Babic sausage
Also known as:
Category: meat (sausage)
Cuisine: Romanian
Associated cuisines: Bulgarian, Serbian
Area: Romania
Countries: Romania, Bulgaria, Serbia
Region: Southern Europe Eastern Europe

It is a sausage made from beef and pork and strongly seasoned with spices. It usually has a reddish color due to ingredients.

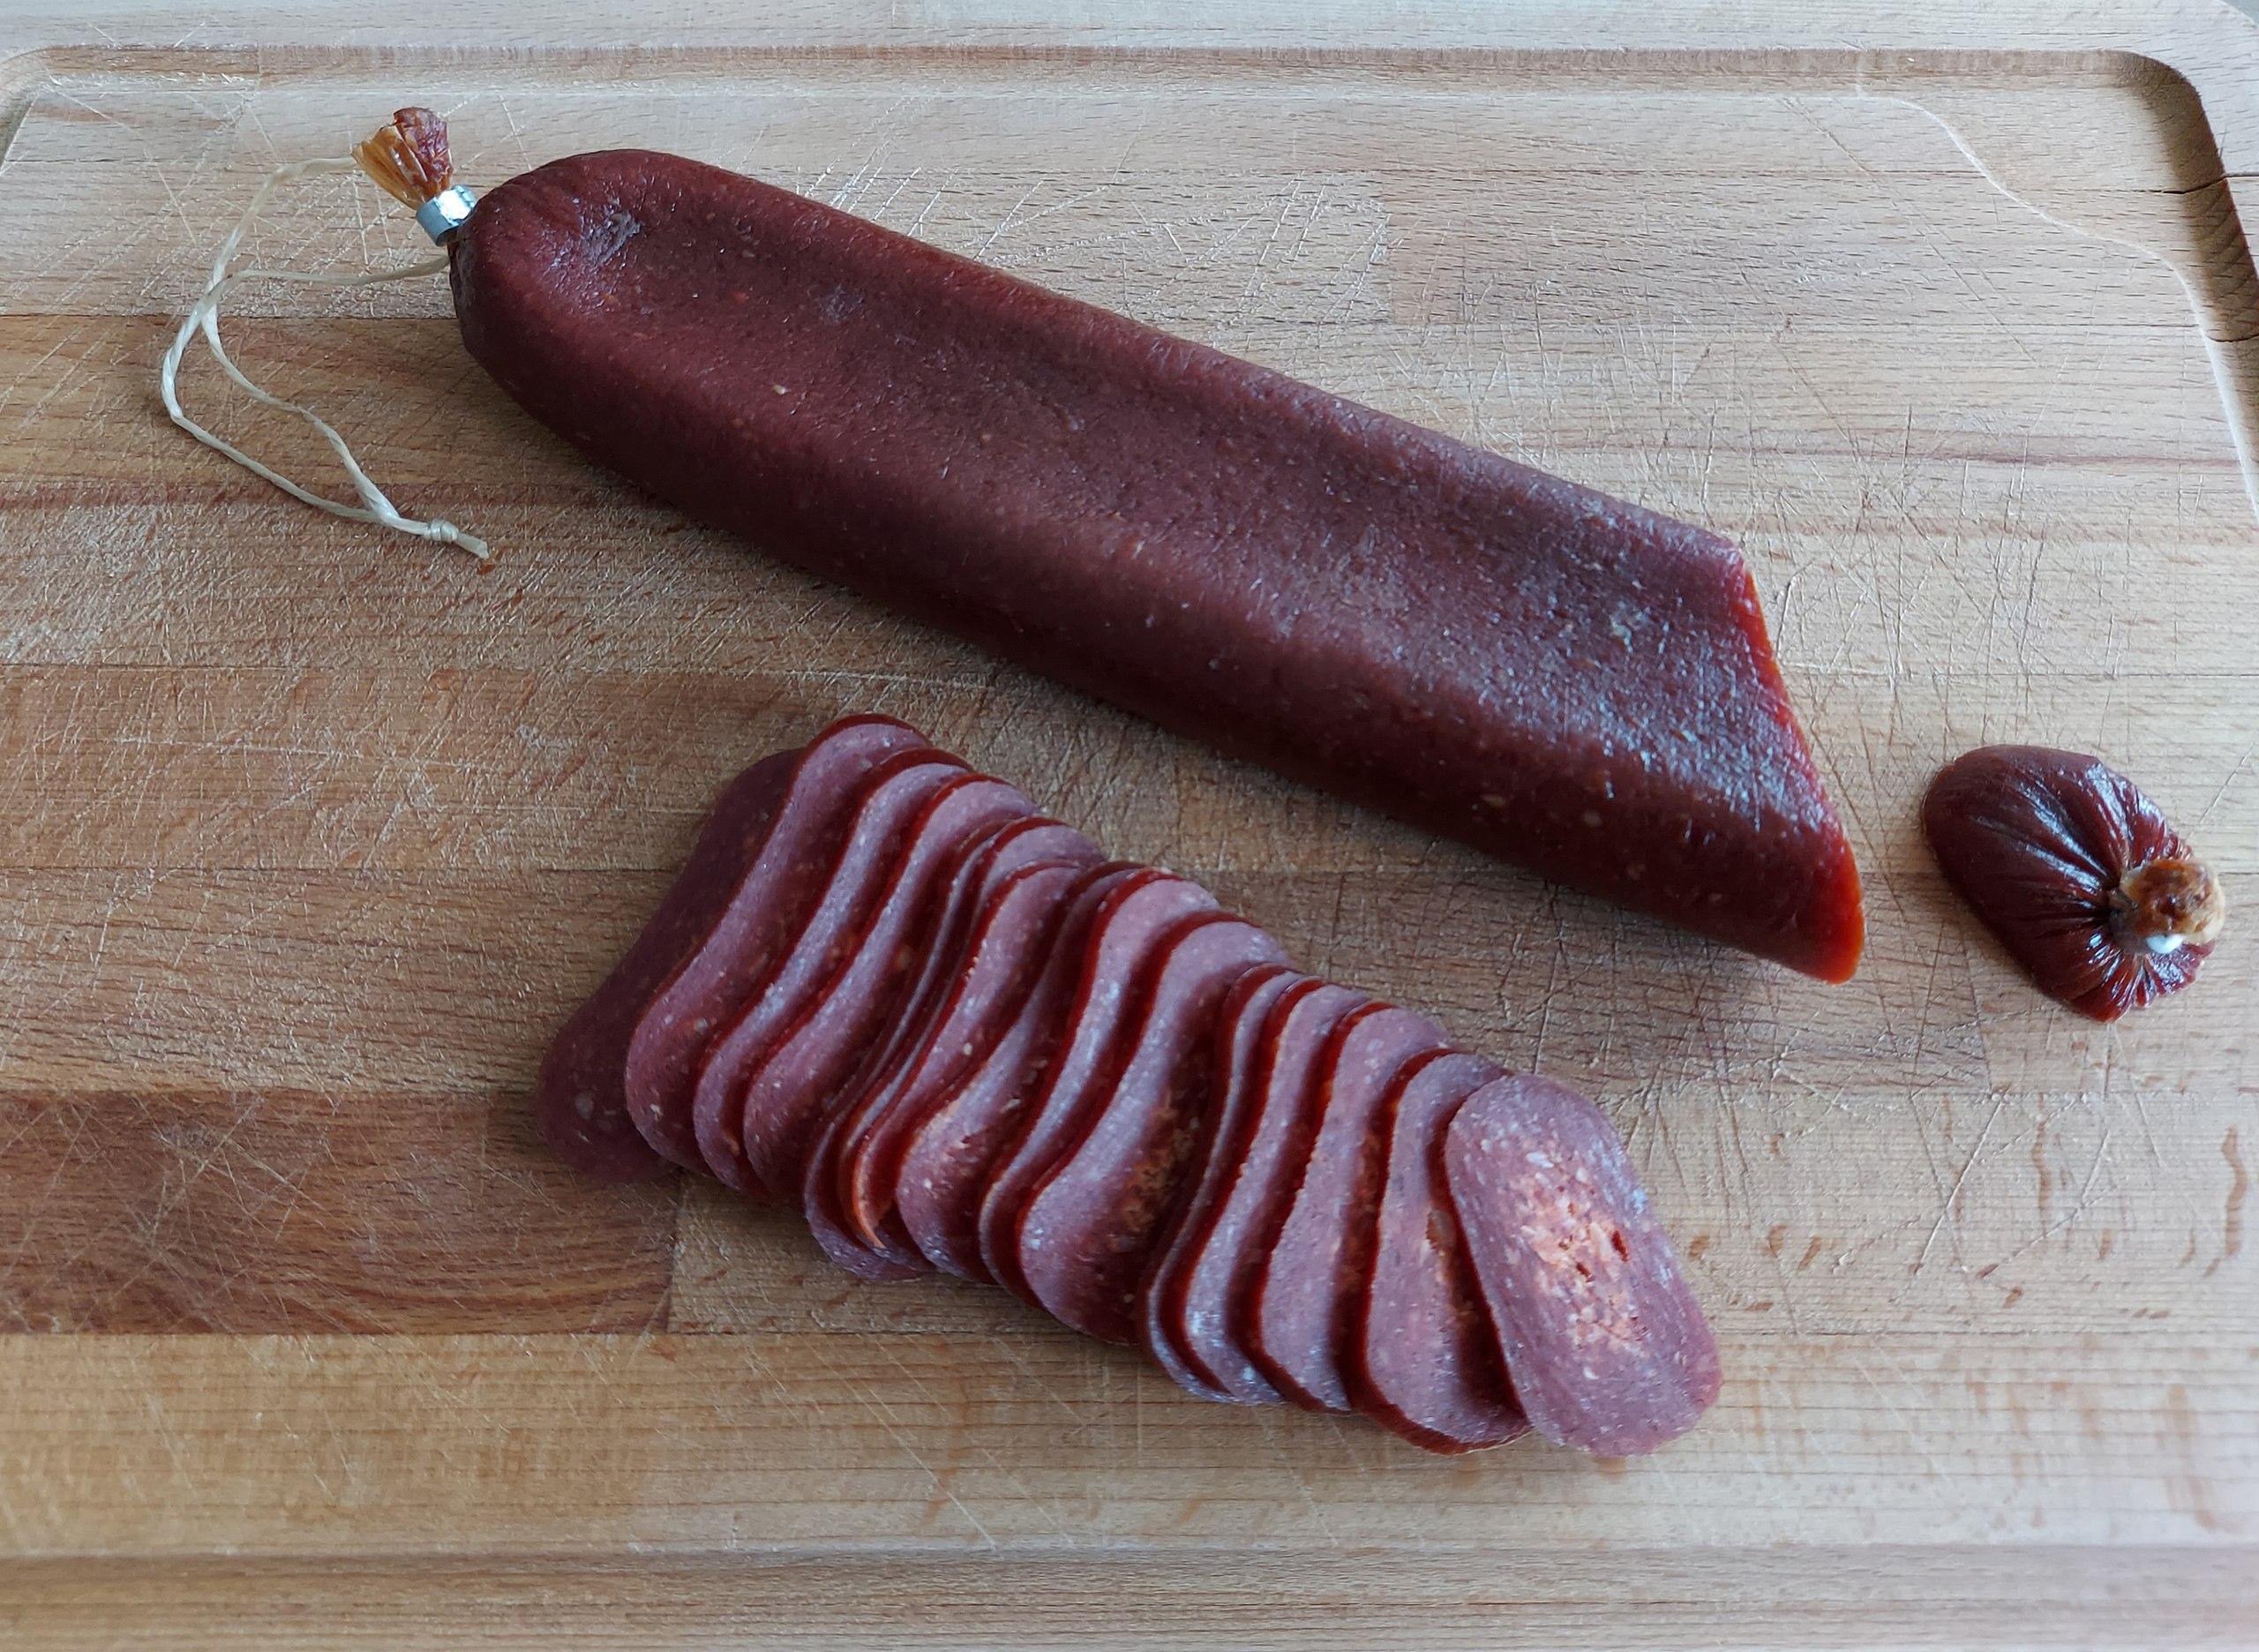